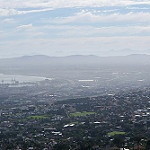
Scene: Outdoor